George S. Kaufman

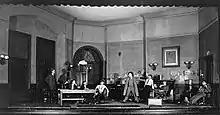
"The Front Page" (1928)

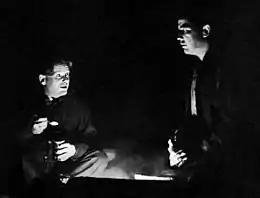
"Of Mice and Men" (1937), with Wallace Ford and Broderick Crawford

Kaufman directed the original or revival stage productions of many plays and musicals, including "The Front Page" by Charles MacArthur and Ben Hecht (1928), "Of Thee I Sing" (1931 and 1952), "Of Mice and Men" by John Steinbeck (1937), "My Sister Eileen" by Joseph Fields and Jerome Chodorov (1940), "Hollywood Pinafore" (1945), "The Next Half Hour" (1945), "Park Avenue" (1946, also co-wrote the book), "Town House" (1948), "Bravo!" (1948, also co-wrote the script), "Metropole" (1949), the Frank Loesser musical "Guys and Dolls", for which he won the 1951 Best Director Tony Award, "The Enchanted" (1950), "The Small Hours" (1951, also co-wrote the script), "Fancy Meeting You Again" (1952, also co-wrote the script), "The Solid Gold Cadillac" (1953, also co-wrote the script), and "Romanoff and Juliet" by Peter Ustinov (1957).